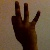
The image shows a hand gesture representing the number 9 in Indian Sign Language.